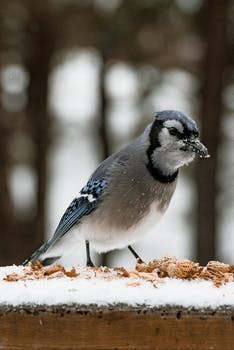
Label: No Watermark